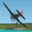
Label: airplane